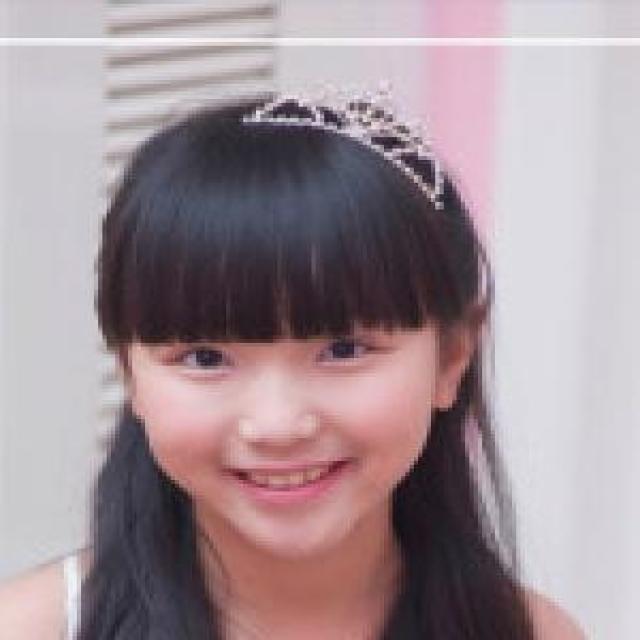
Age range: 0-12